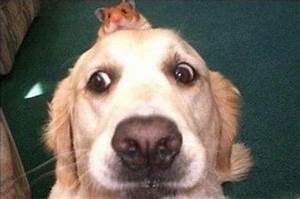
Label: cane